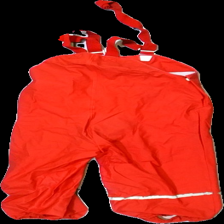
View: back
Type: Trousers
Category: Children
Brand: H&M
Colors: Red
Material: 70% Polyvinylchloride 30% polyester
Cut: Regular
Size: 86
Season: All
Smell: Minor
Price range: <50
Recommended usage: Export
Comment: washed out, bad smell